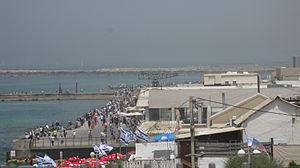
Port de Tel Aviv était un vieux port Tel Aviv, en Israël. Il a été utilisé entre les années 1938 et 1965. Il était à côté de l'embouchure de la rivière Yarkon. Après sa fermeture en 1965, il a été déplacé au port d'Ashdod et est devenu une zone de stockage. Dans les années 2000, il a été rénové et est devenu une zone commerciale et de loisirs. Des programmes de reconstruction et de réhabilitation sont en cours après plus de dix ans.